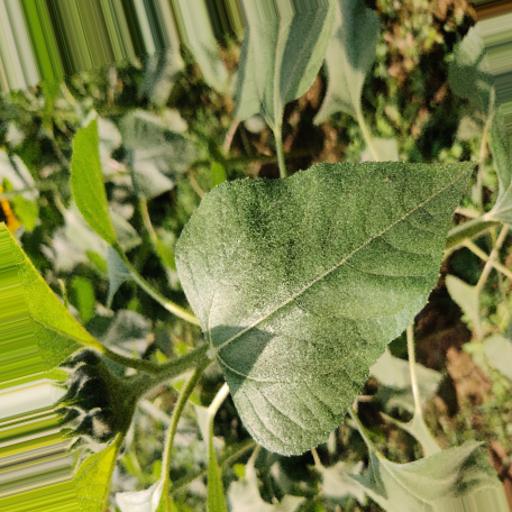
Label: Fresh_leaf